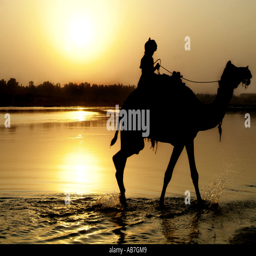
silhouette of a child riding a camel